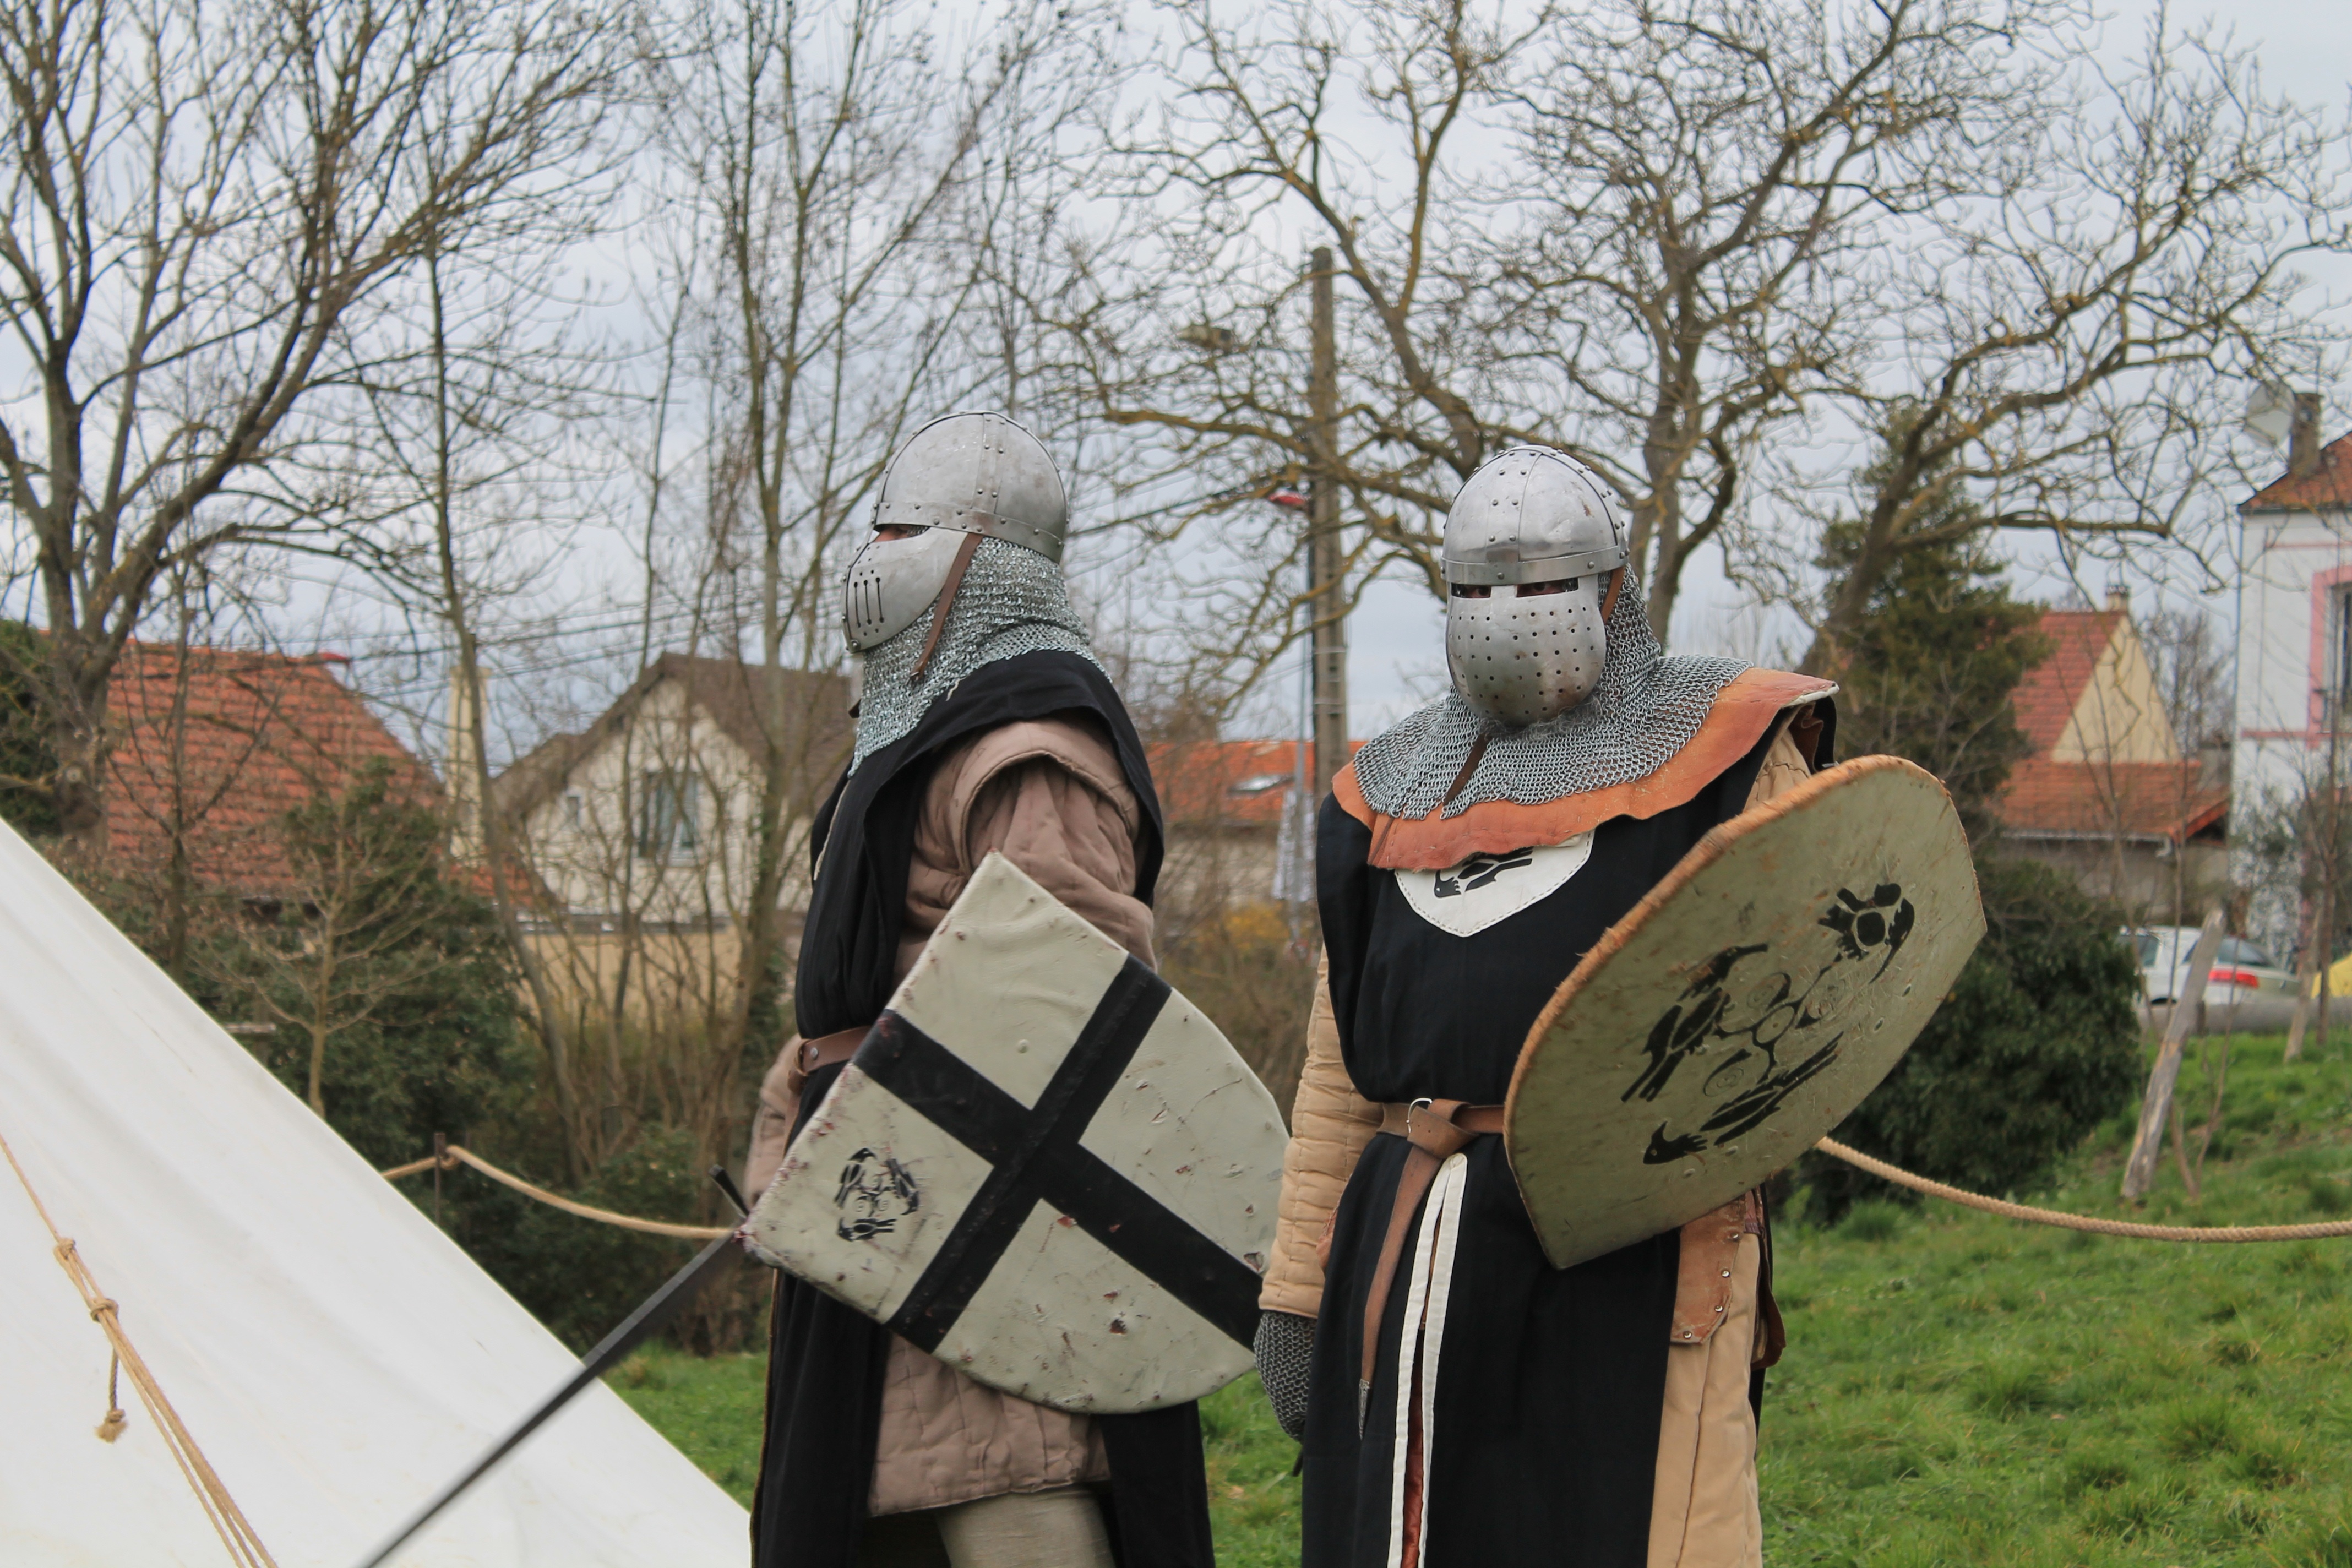
tree, spring, sword, medieval, art, helmet, knight, shield, middle ages, combat, knights, armor, coat of arms, chivalry, mesh side